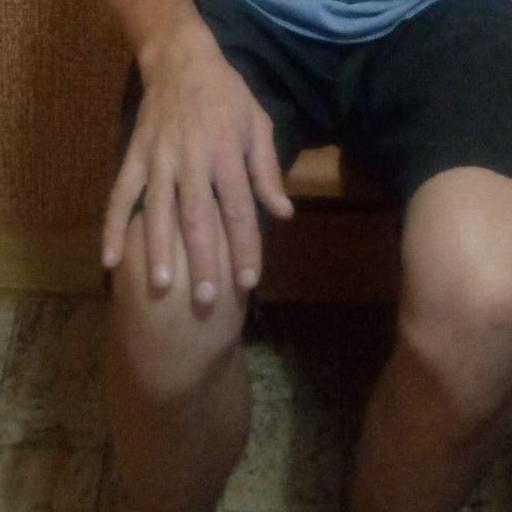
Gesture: no_gesture